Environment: real
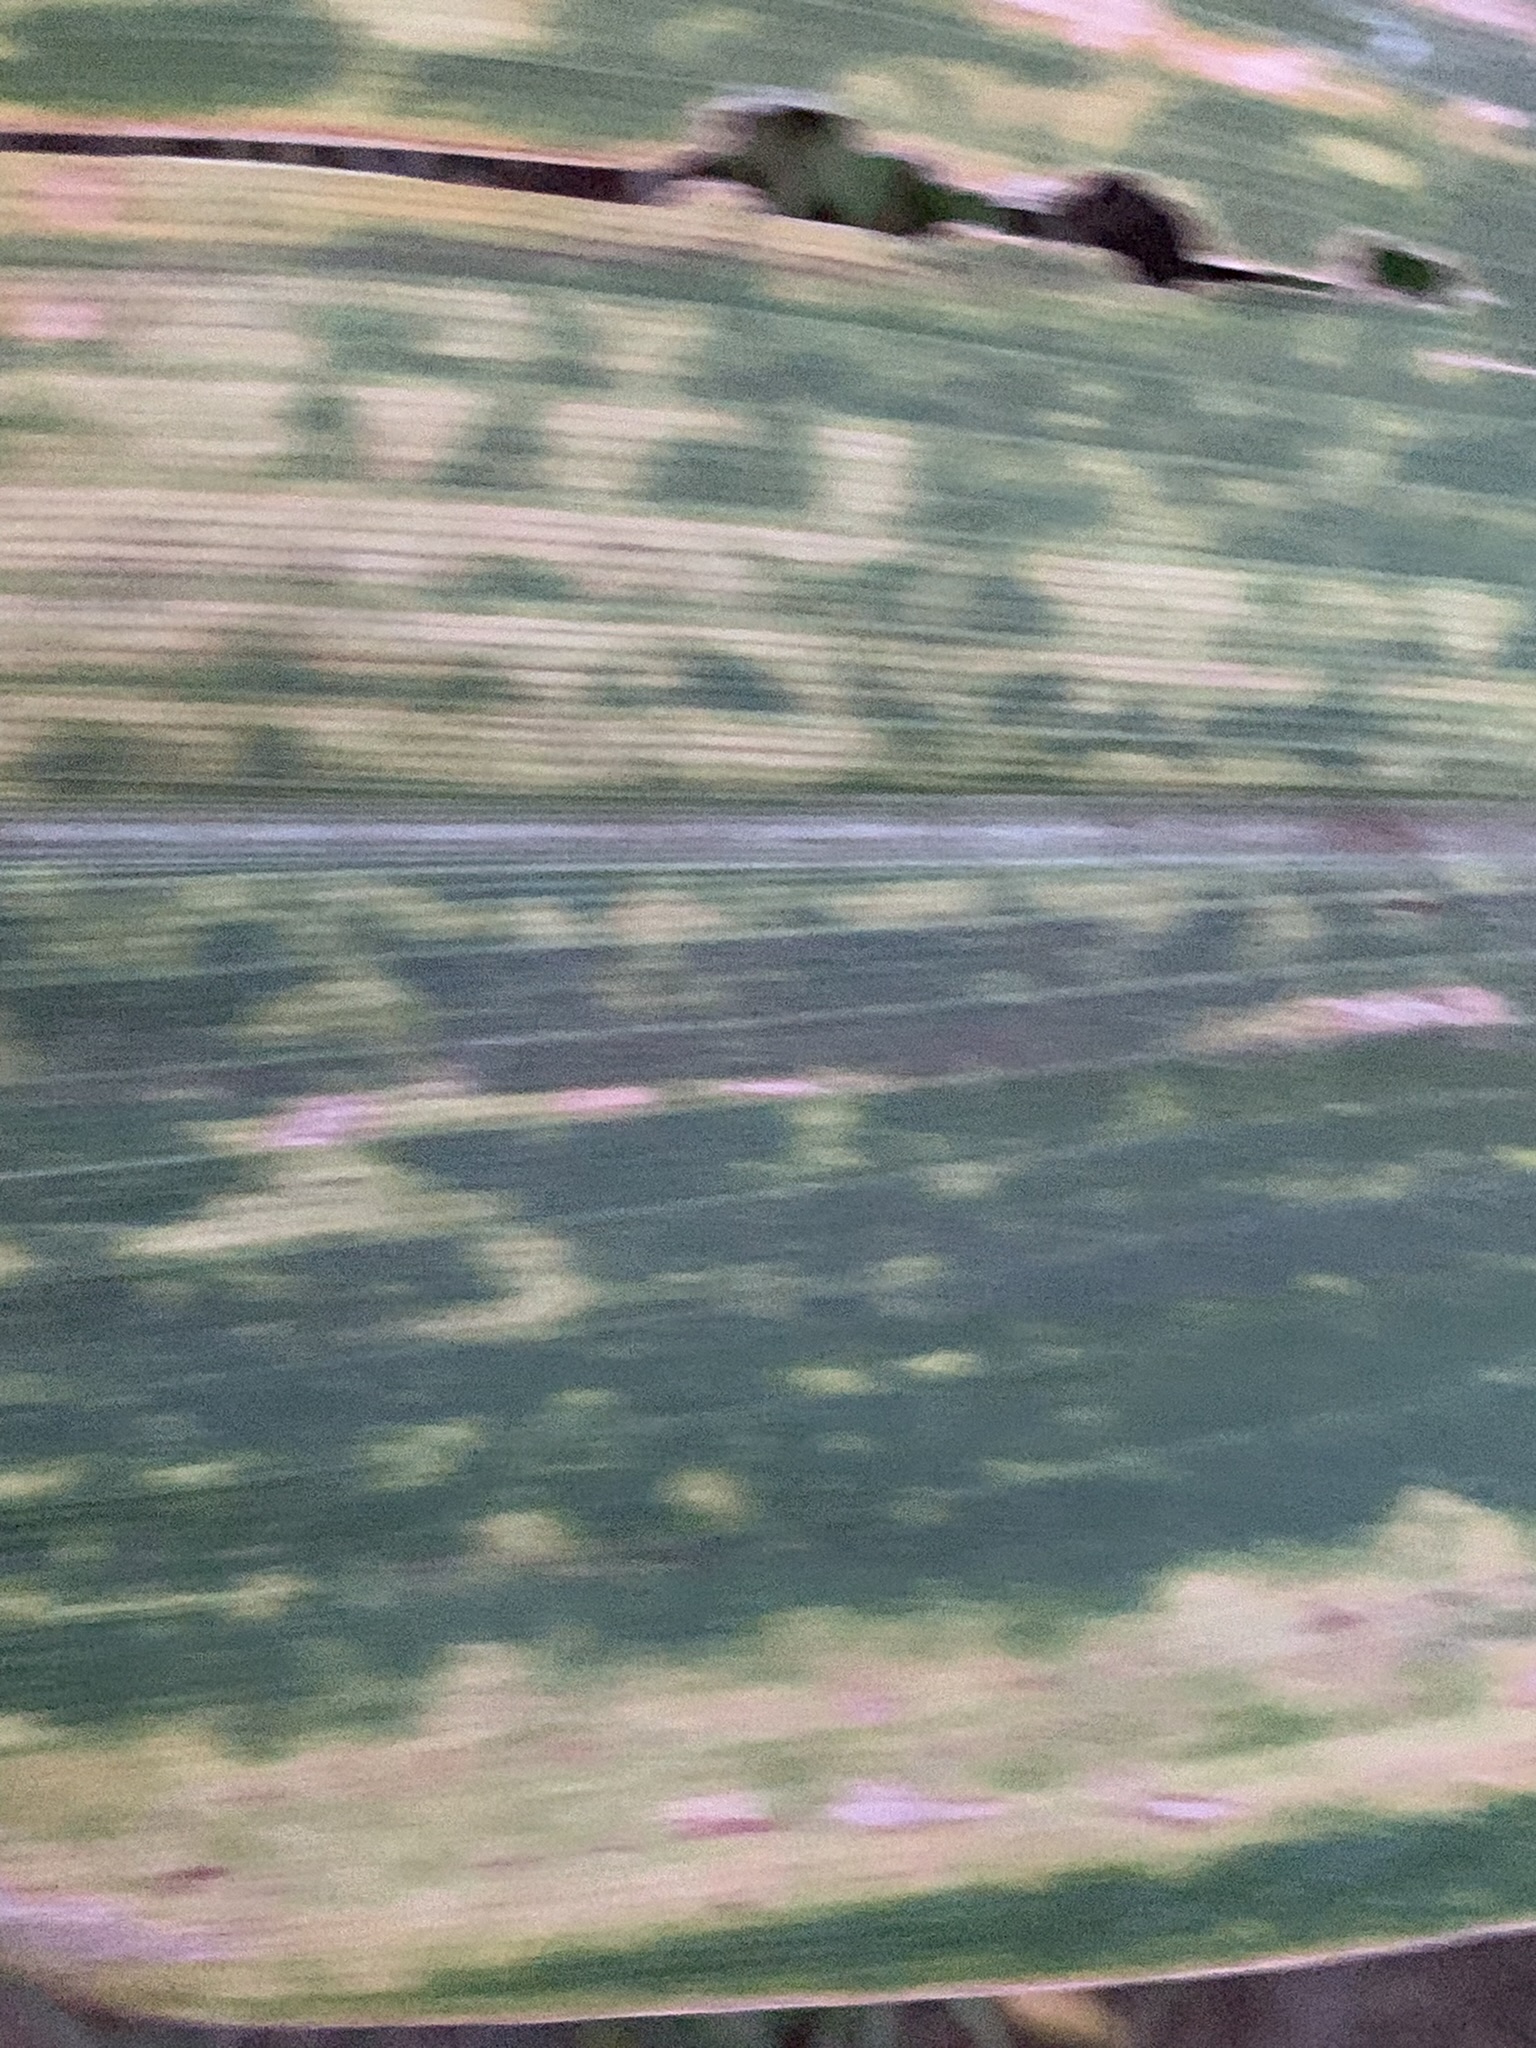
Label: lethal_necrosis